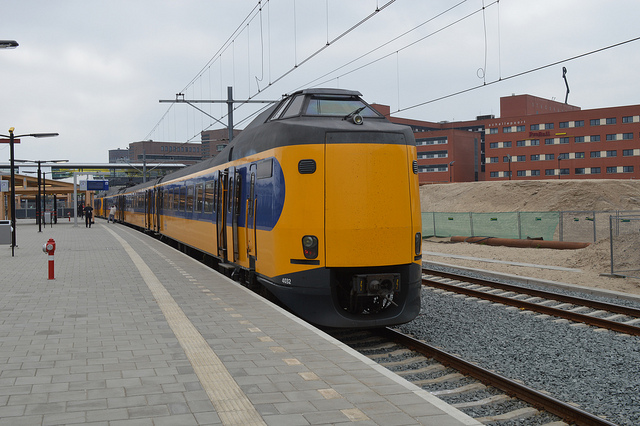
A yellow and blue train next to a train station.

A yellow and blue train pulling into the station

a train on a train track near buildings

A European train on the tracks leaving the station.

A yellow and blue train traveling down train tracks.